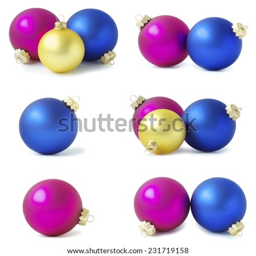
christmas balls isolated on a white background